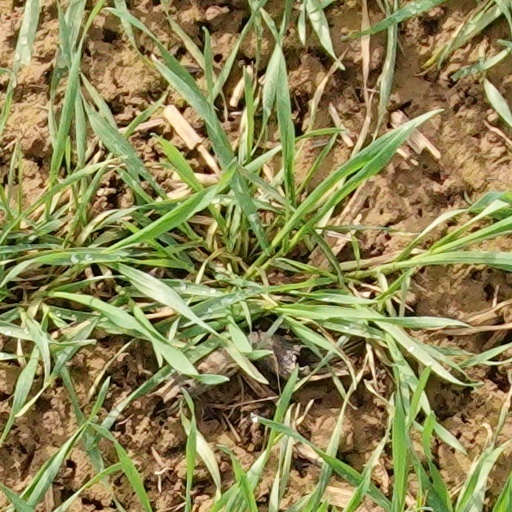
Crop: wheat